Gene Kelly

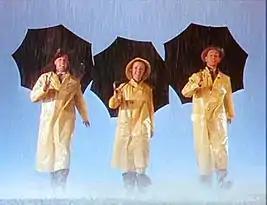
"Singin' in the Rain" trailer: Donald O'Connor, Debbie Reynolds and Kelly, 1952

Then followed in quick succession two musicals that secured Kelly's reputation as a major figure in the American musical film. First, "An American in Paris" (1951) and—probably the most admired of all film musicals—"Singin' in the Rain" (1952). As co-director, lead star, and choreographer, Kelly was the driving force in both of these films. Johnny Green, the head of music at MGM at the time, said of him,